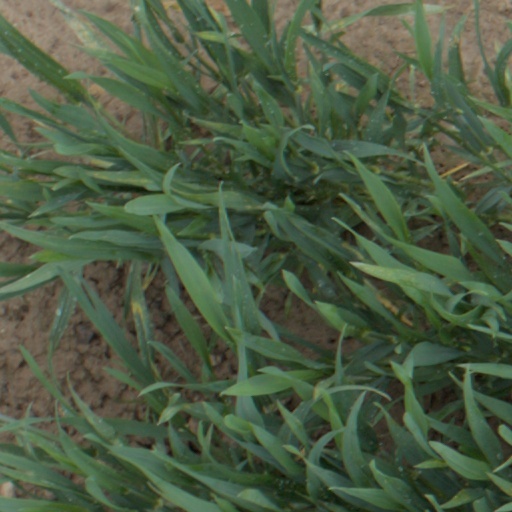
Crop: wheat